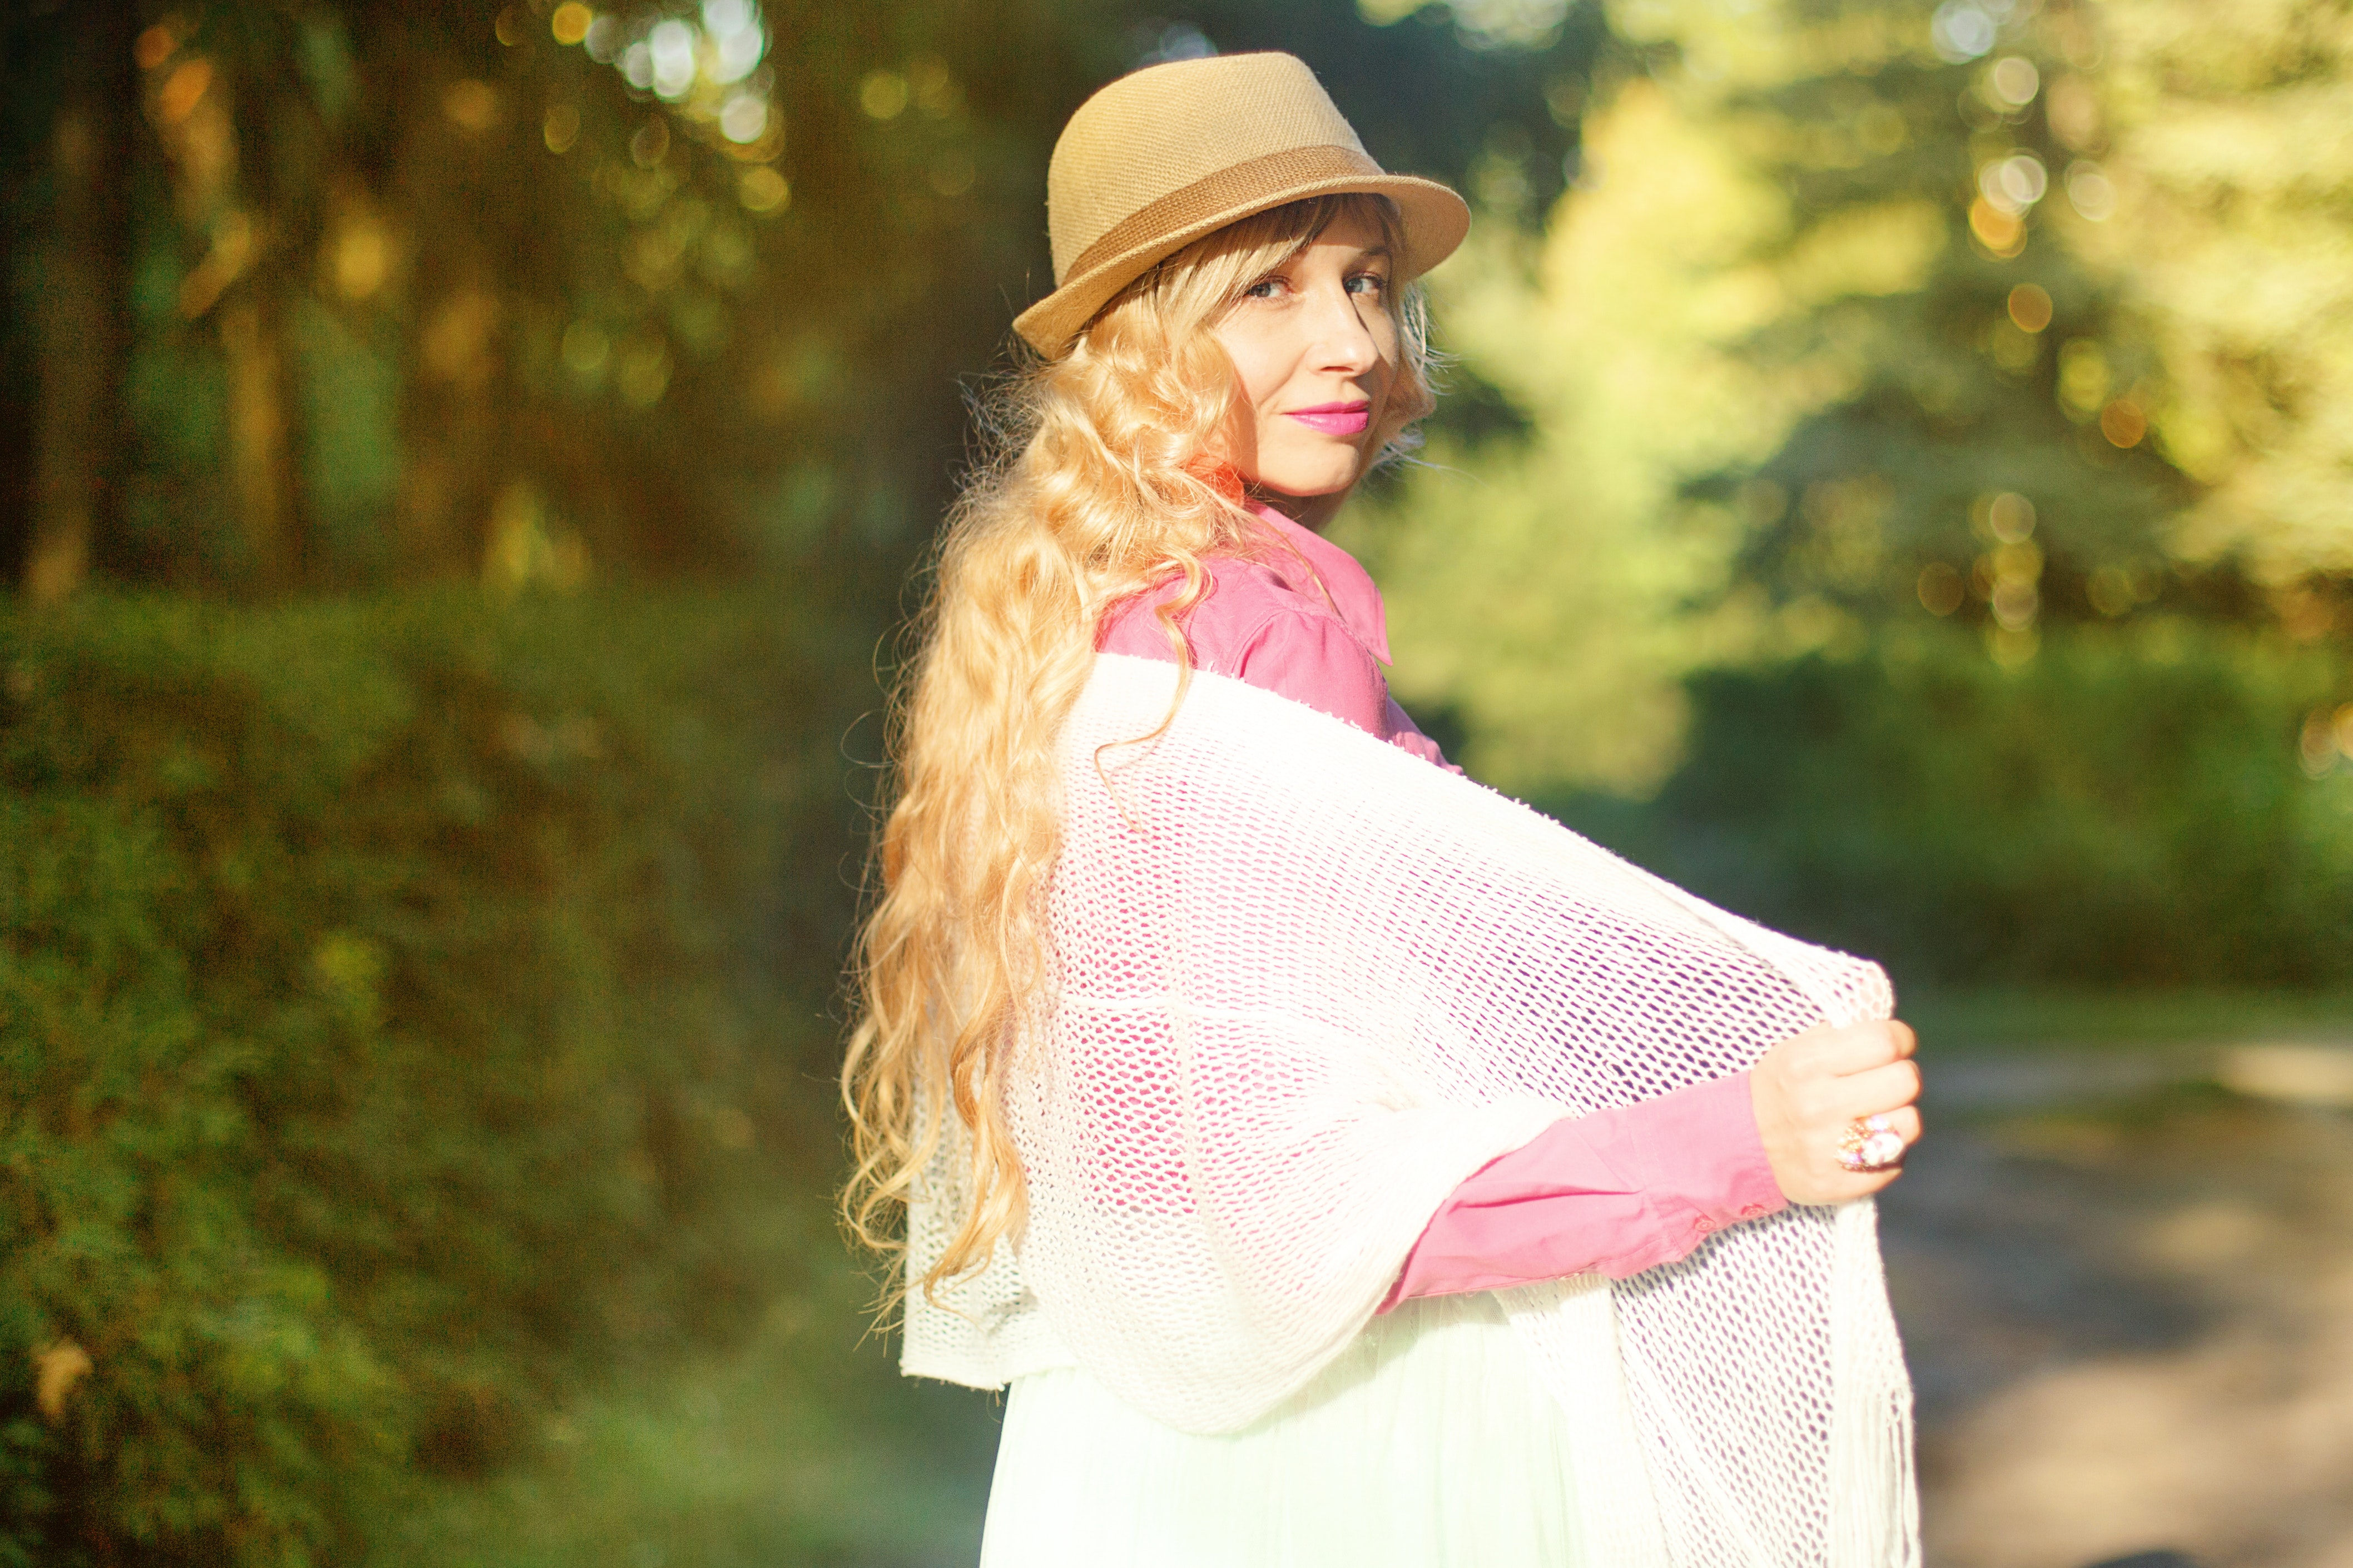
People in nature, clothing, beauty, natural environment, pink, fashion, tree, hat, shoulder, photography, botany, sunlight, spring, street fashion, blond, leaf, lip, headgear, photo shoot, fashion accessory, forest, summer, long hair, dress, portrait photography, outerwear, fedora, woodland, brown hair, model, portrait